Claude Carter

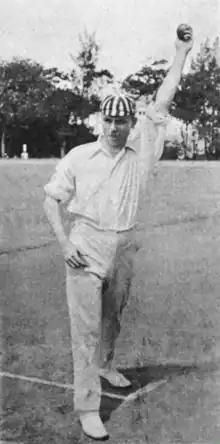
Carter in 1912

Claude Pagdett Carter, sometimes known as Claude Paget Carter (23 April 1881 in Durban, Colony of Natal – 8 November 1952 in Durban, Natal) was a South African cricketer who played in 10 Tests from 1912 to 1924.